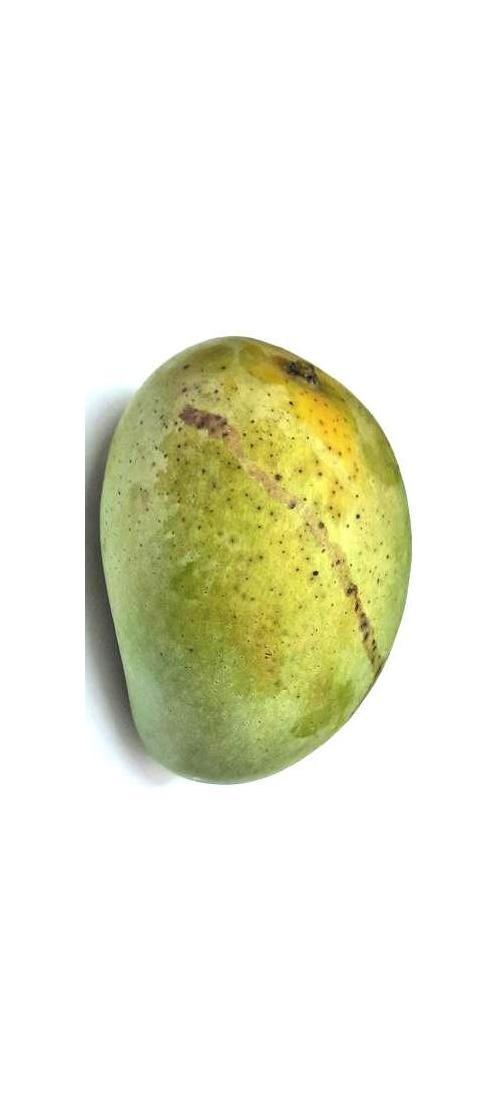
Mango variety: Fazli Shurmai